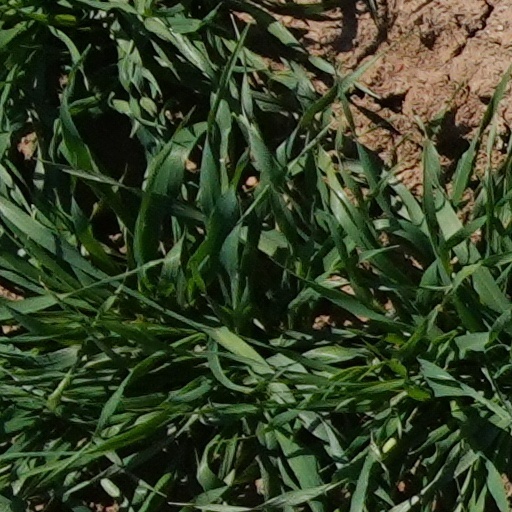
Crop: wheat